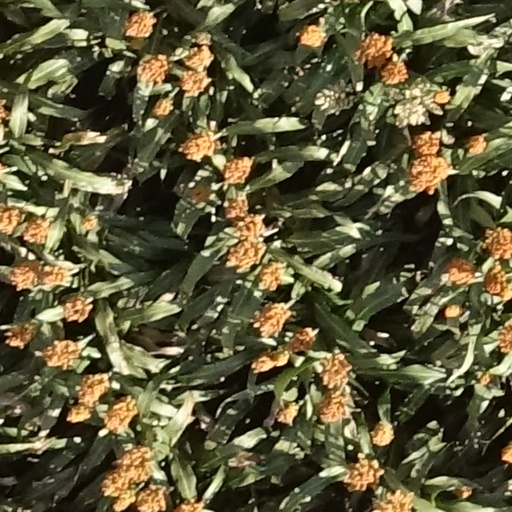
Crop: sorghum